Raul Meireles

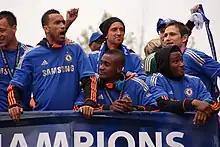
Meireles (centre) in Chelsea's victory parade after the 2012 Champions League Final

Meireles' father, Raul Meireles Sr., worked with Boavista as a masseur and encouraged his son to play football in that club when he was only six. In 2008 he married Ivone, with whom he had been in a relationship for several years. The couple met while he was a youth player, and their wedding ceremony was held at Martim Church in Barcelos, with several guests including Porto teammates Bruno Alves, José Bosingwa, Pedro Emanuel, Nuno Espírito Santo, Lucho González, Mariano González, Lisandro López and Pepe; the couple's clothes were designed by Fátima Lopes, and the christening of their daughter Lara was also performed there.